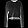
Label: Pullover